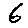
Label: 6